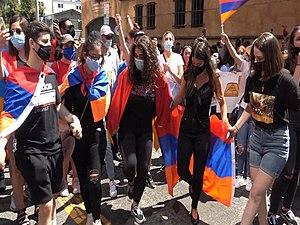
Manifestation pacifique de la communauté arménienne à Los Angeles